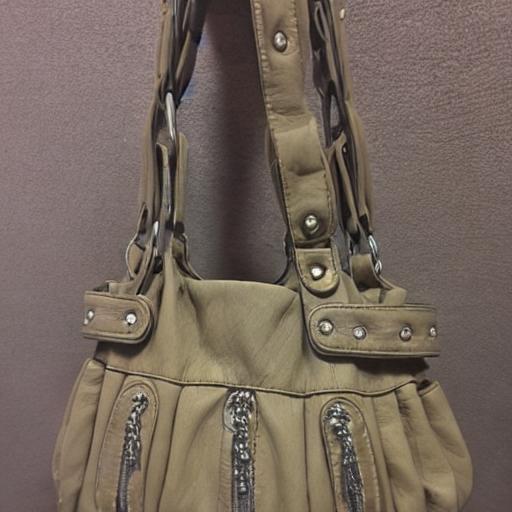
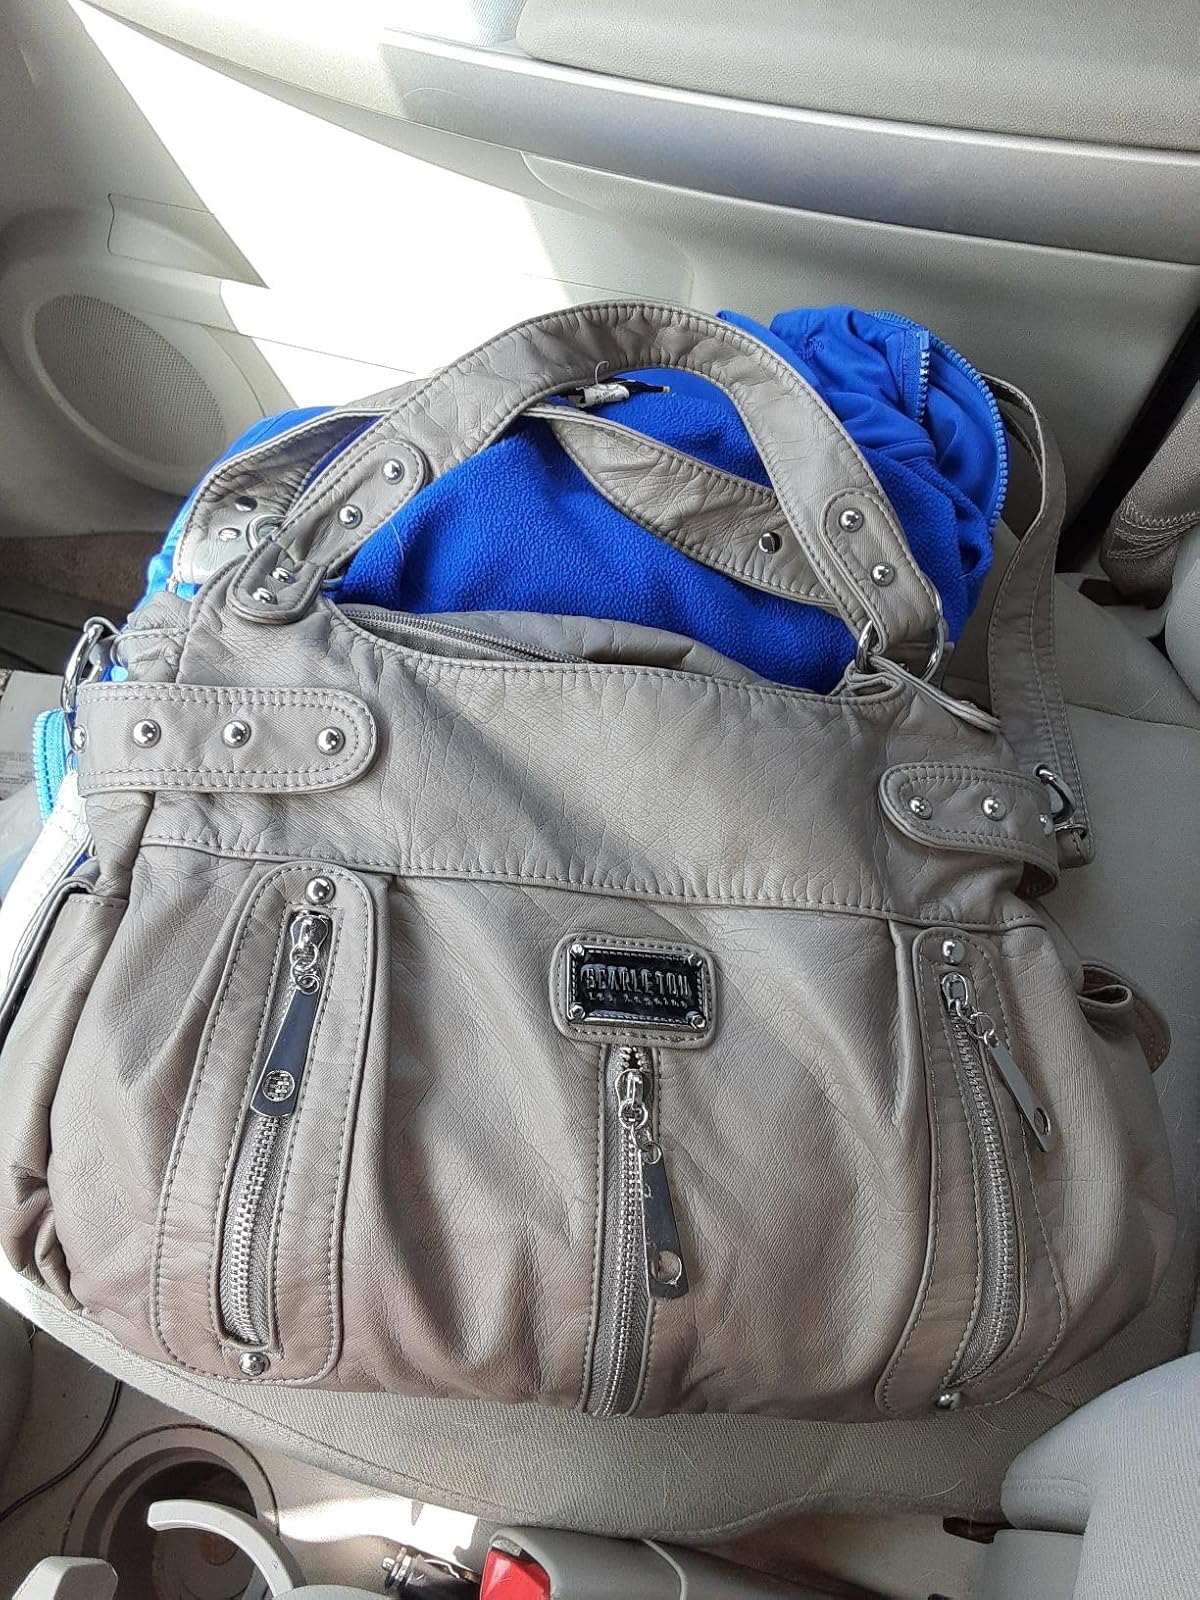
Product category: accessories_handbag
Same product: no